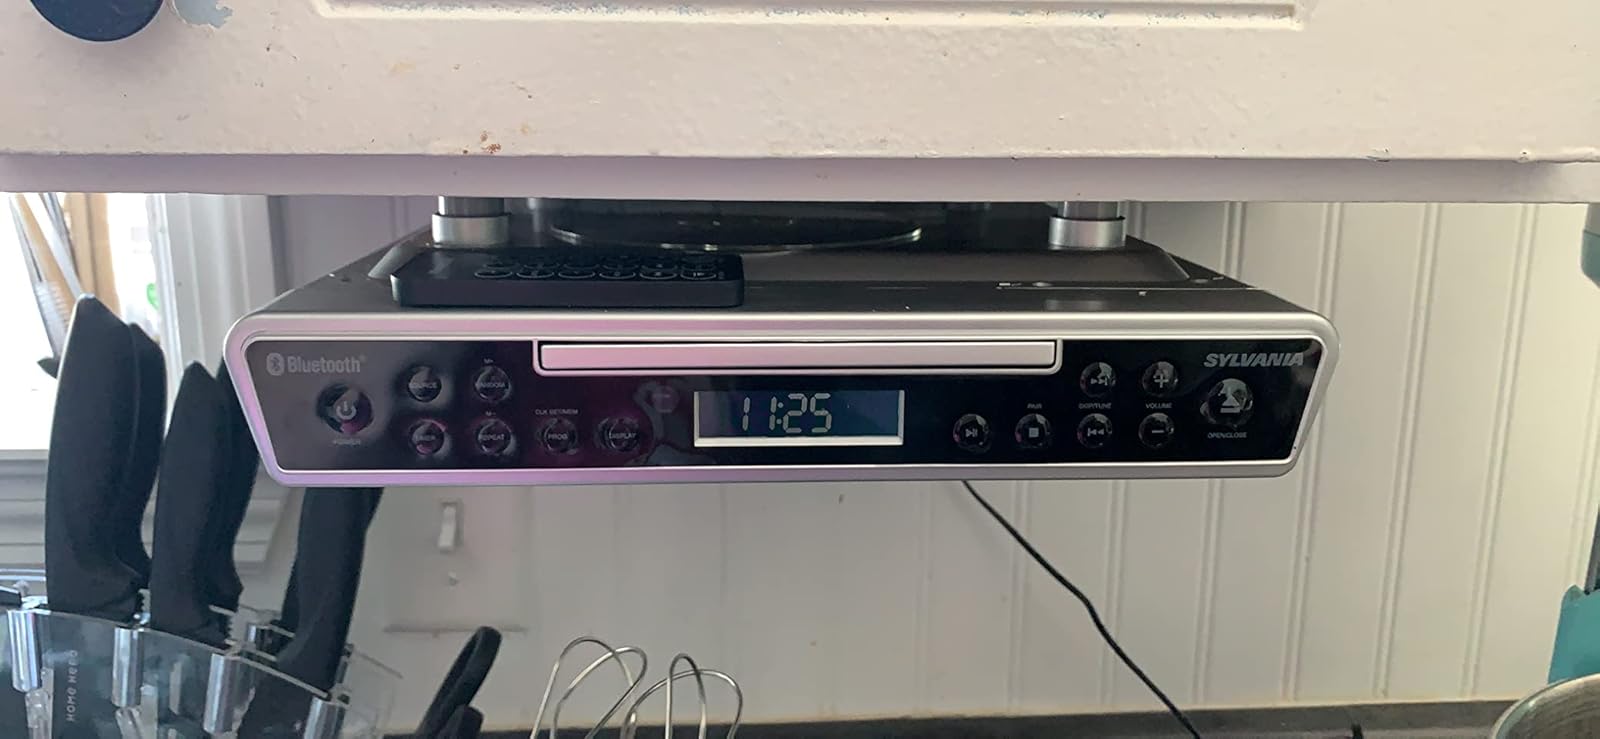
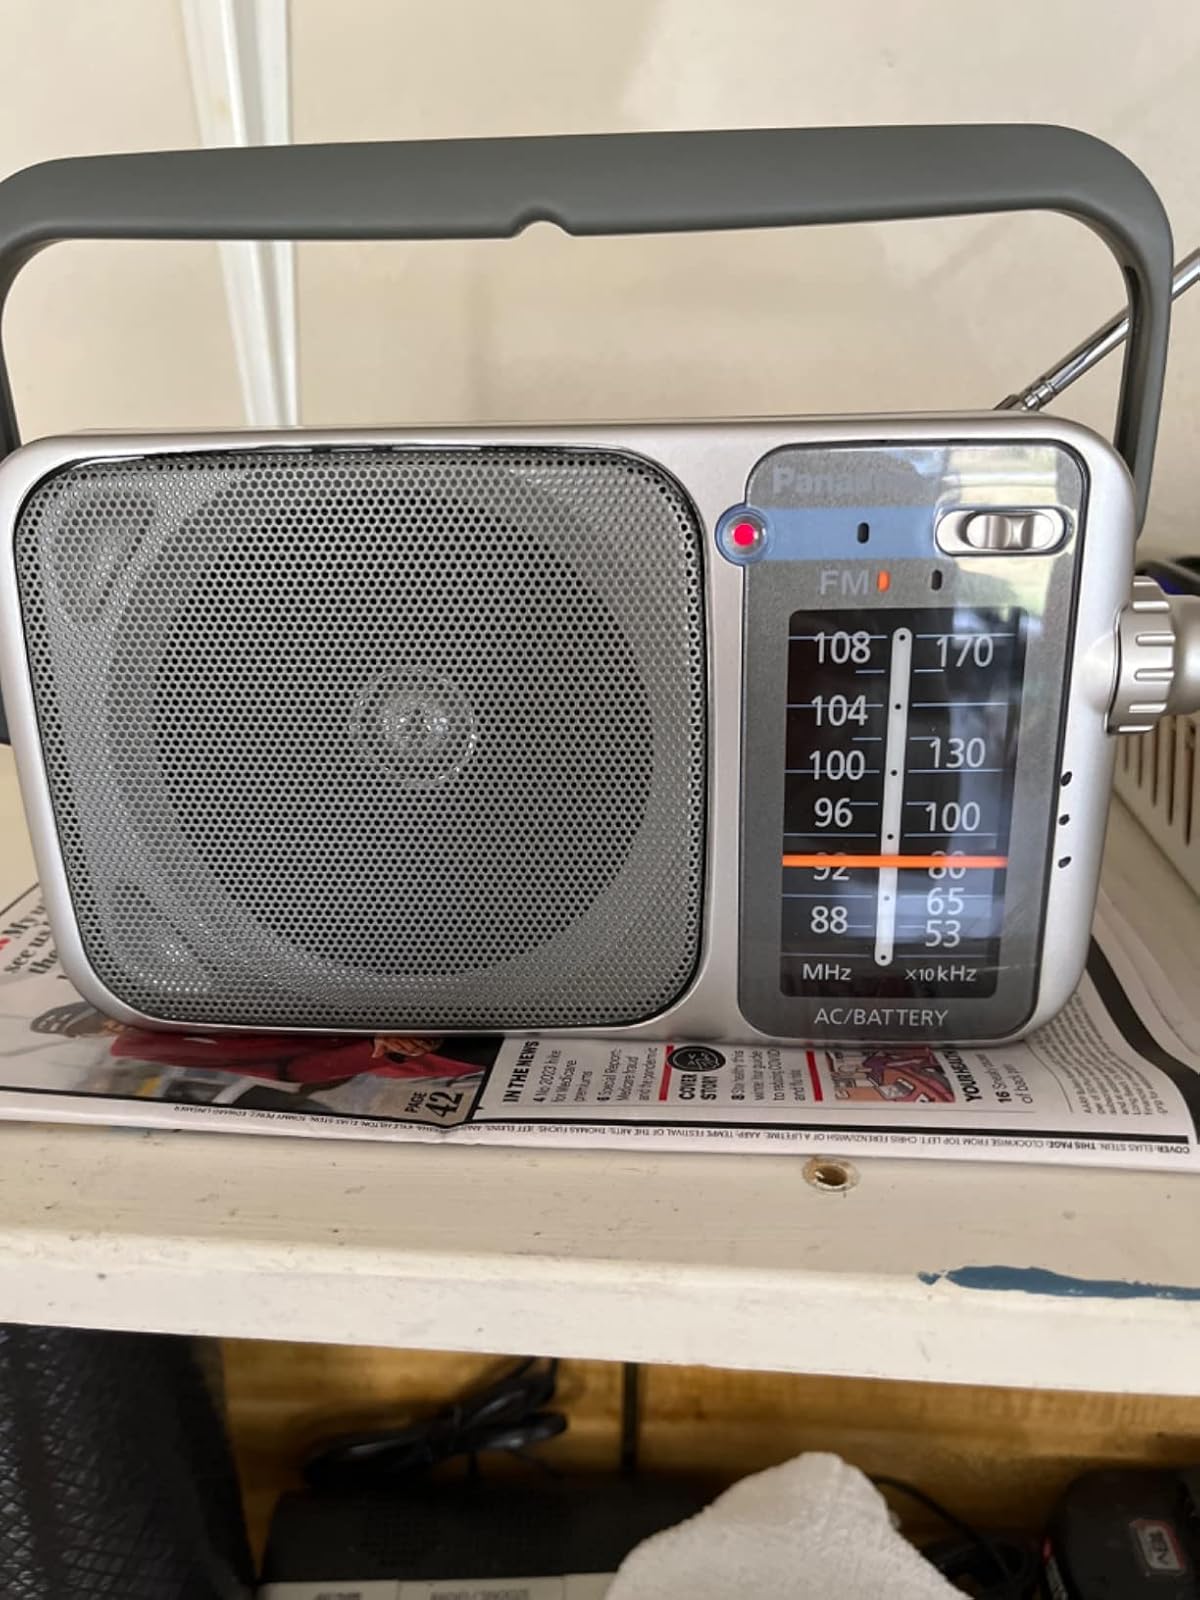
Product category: radio
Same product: no